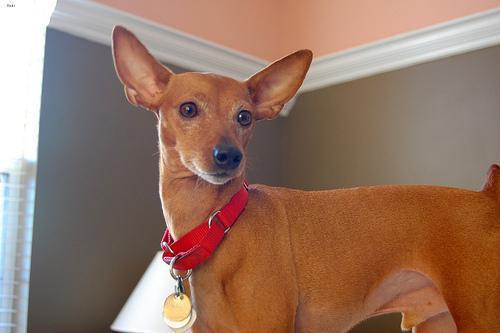
miniature pinscher